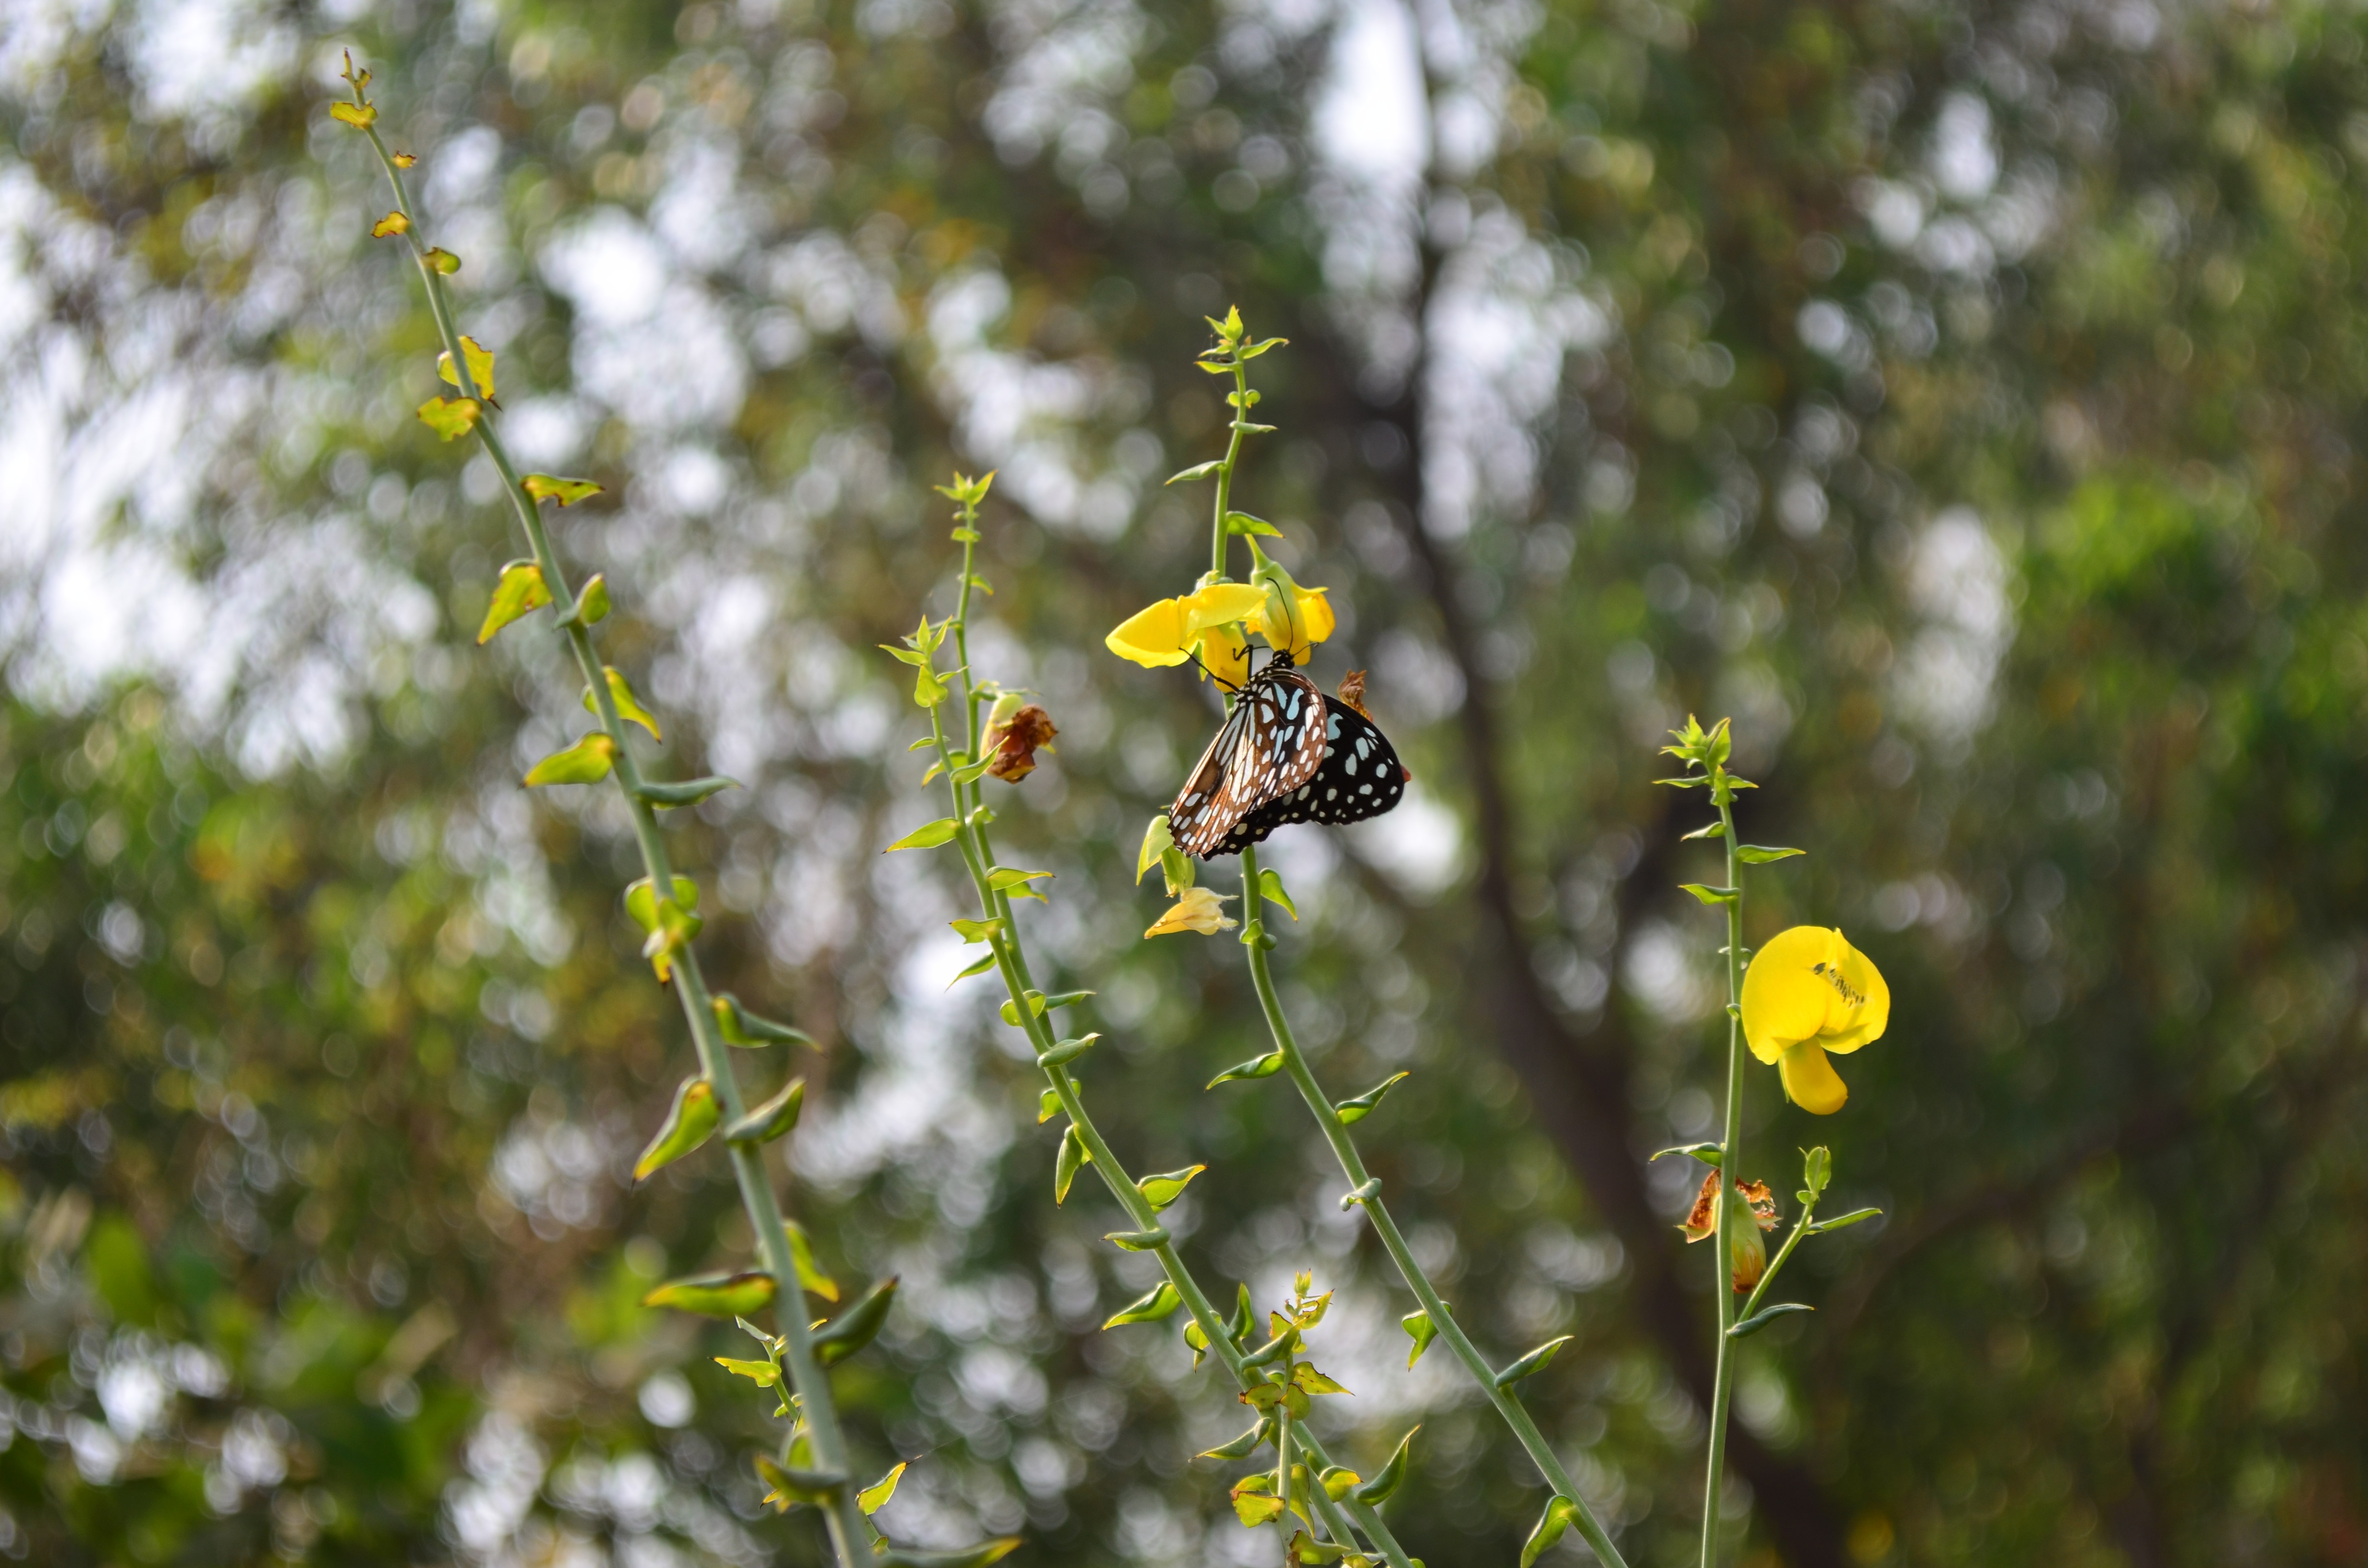
nature, branch, blossom, plant, meadow, sunlight, leaf, flower, wildlife, green, insect, autumn, botany, blue, butterfly, yellow, flora, fauna, invertebrate, wildflower, tiger, bee, india, macro photography, tirumala limnacea